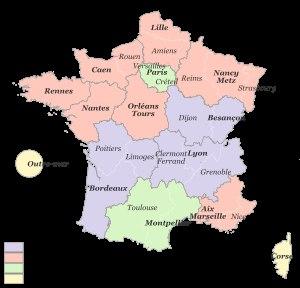
Les vacances scolaires sont les périodes durant lesquelles les établissements scolaires sont fermés, à l'exception des périodes hebdomadaires comme les week-ends. Les dates et les durées de ces périodes varient considérablement à travers le monde.